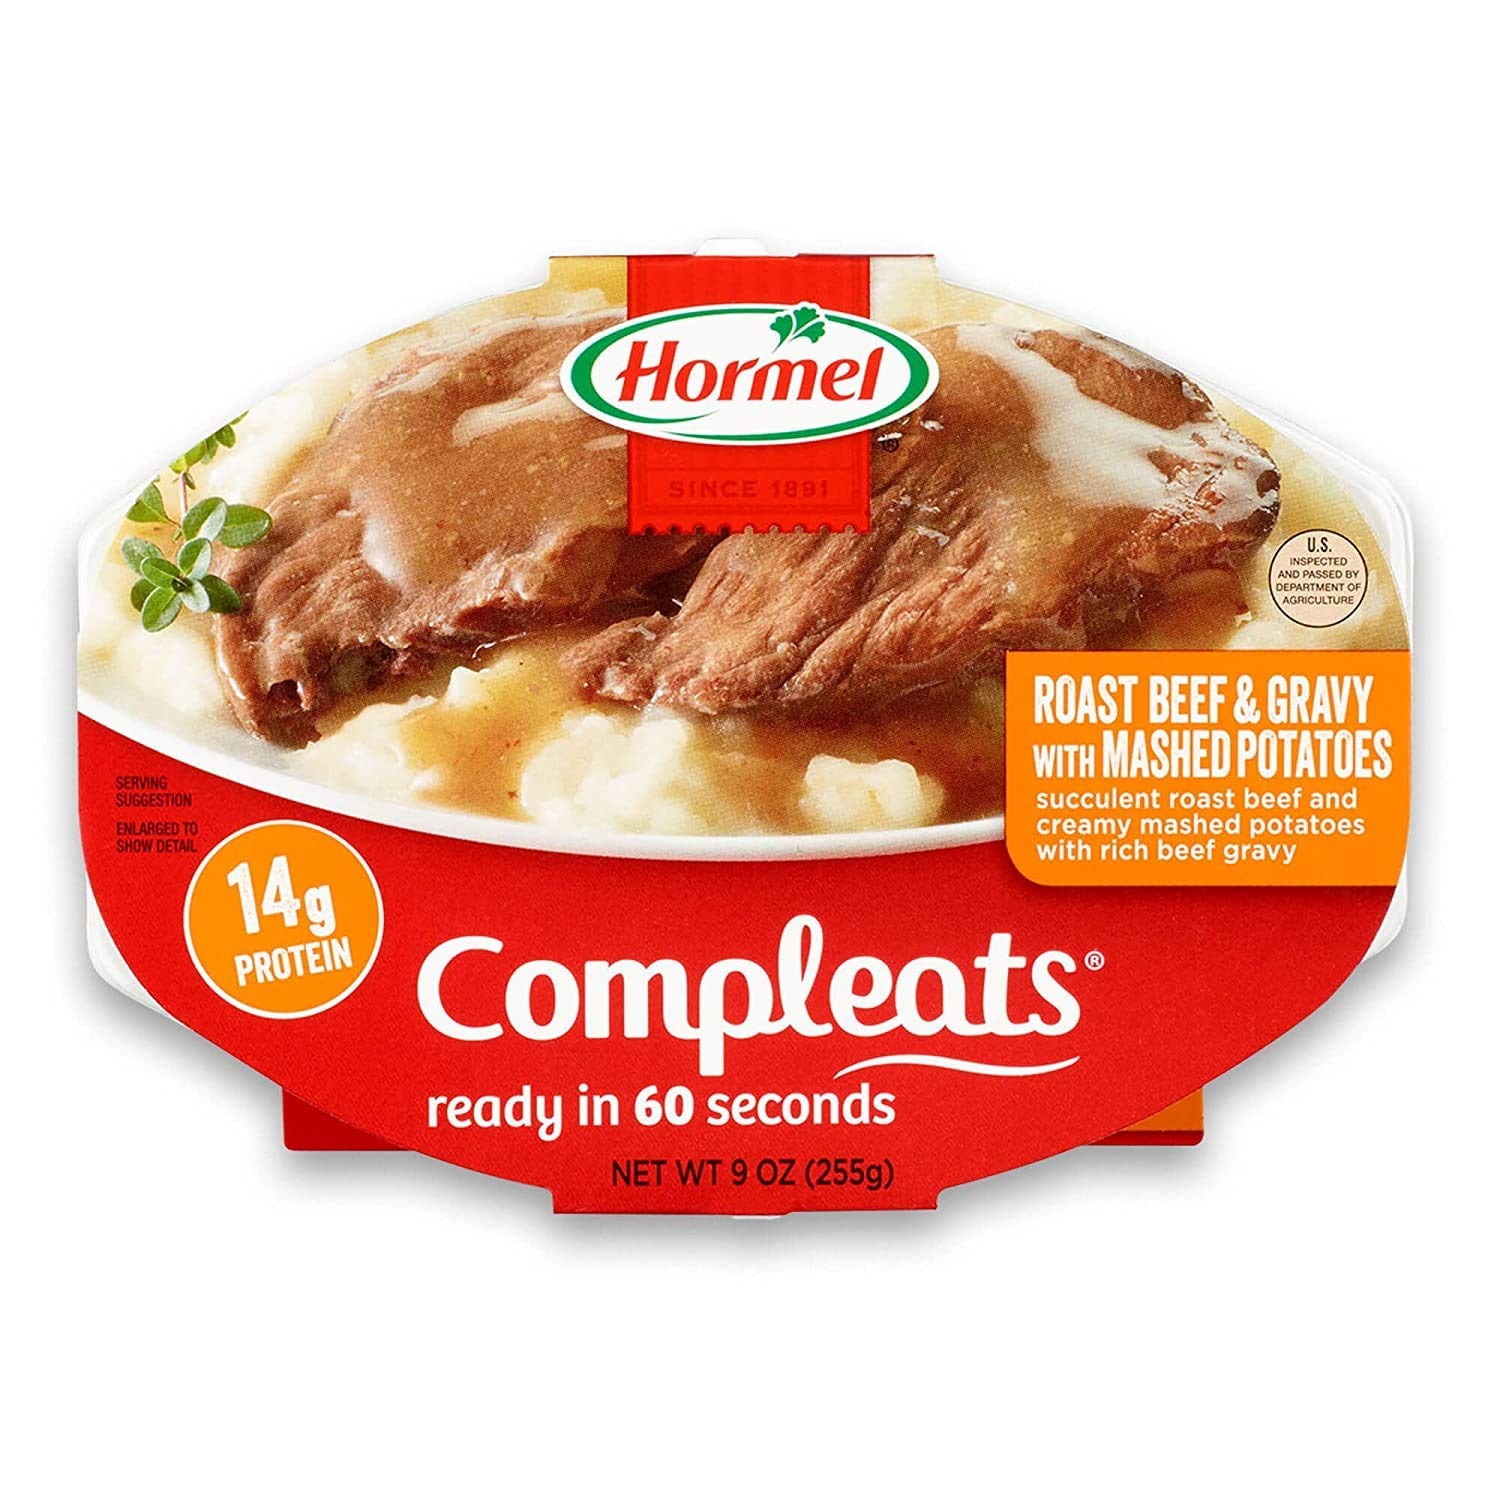
Item Name: Hormel Compleats Roast Beef and Mashed Potatoes with Gravy, 9 Ounce
Bullet Point 1: Protein packed with 14 grams per meal
Bullet Point 2: Shelf stable; no refrigeration needed
Bullet Point 3: Affordable and easy to use
Bullet Point 4: Prepared meals, fully cooked, ready to eat in 60 seconds
Bullet Point 5: 9 ounce microwave meal
Value: 9.0
Unit: Ounce

Price: 3.055